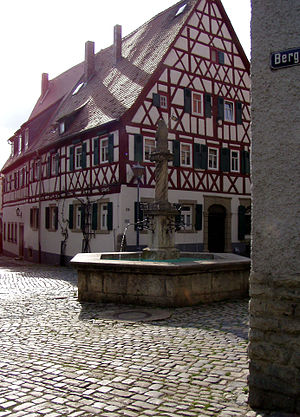
Mainbernheim / Geografi
Vierröhrenbrunnen og bindingsværkshus i centrum af Mainbernheim
Mainbernheim er en by i Landkreis Kitzingen i Regierungsbezirk Unterfranken, i den tyske delstat Bayern.